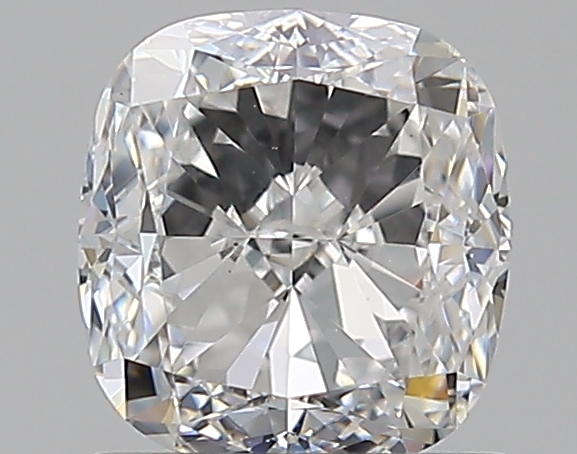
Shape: cushion
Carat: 1.01
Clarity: VS2
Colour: E
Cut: EX
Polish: EX
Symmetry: VG
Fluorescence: F
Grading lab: GIA
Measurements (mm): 5.71 x 5.4 x 3.67